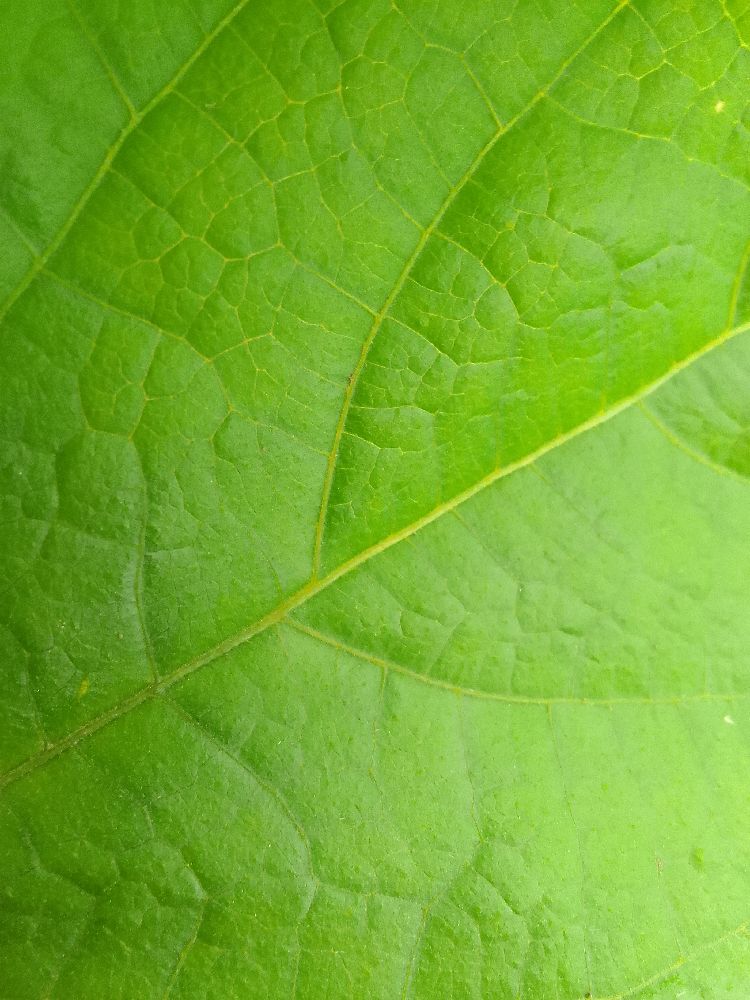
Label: healthy